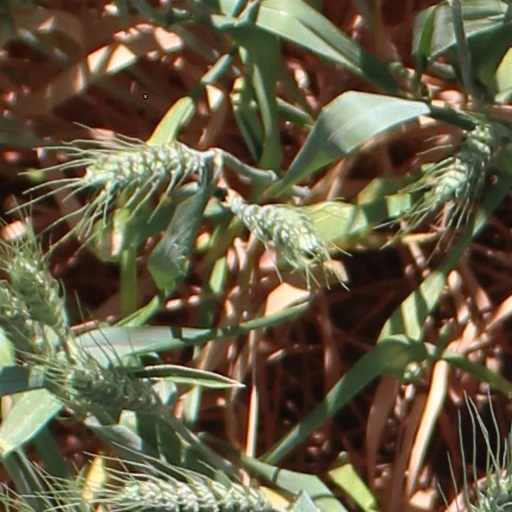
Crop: wheat